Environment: real
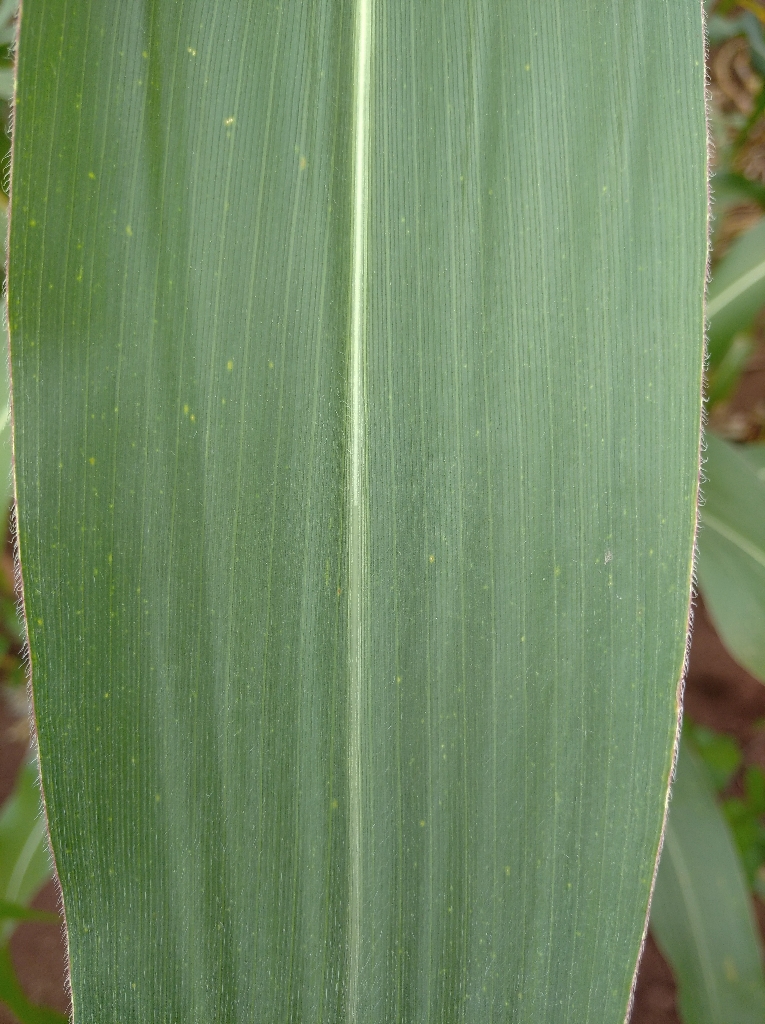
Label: healthy